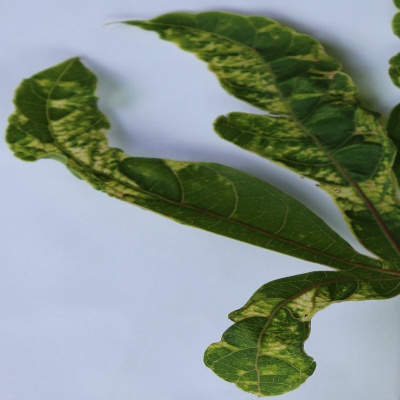
Crop: Cassava
Condition: mosaic